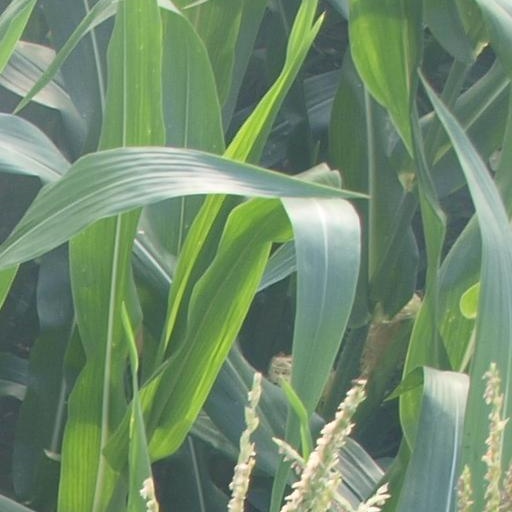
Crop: maize; corn